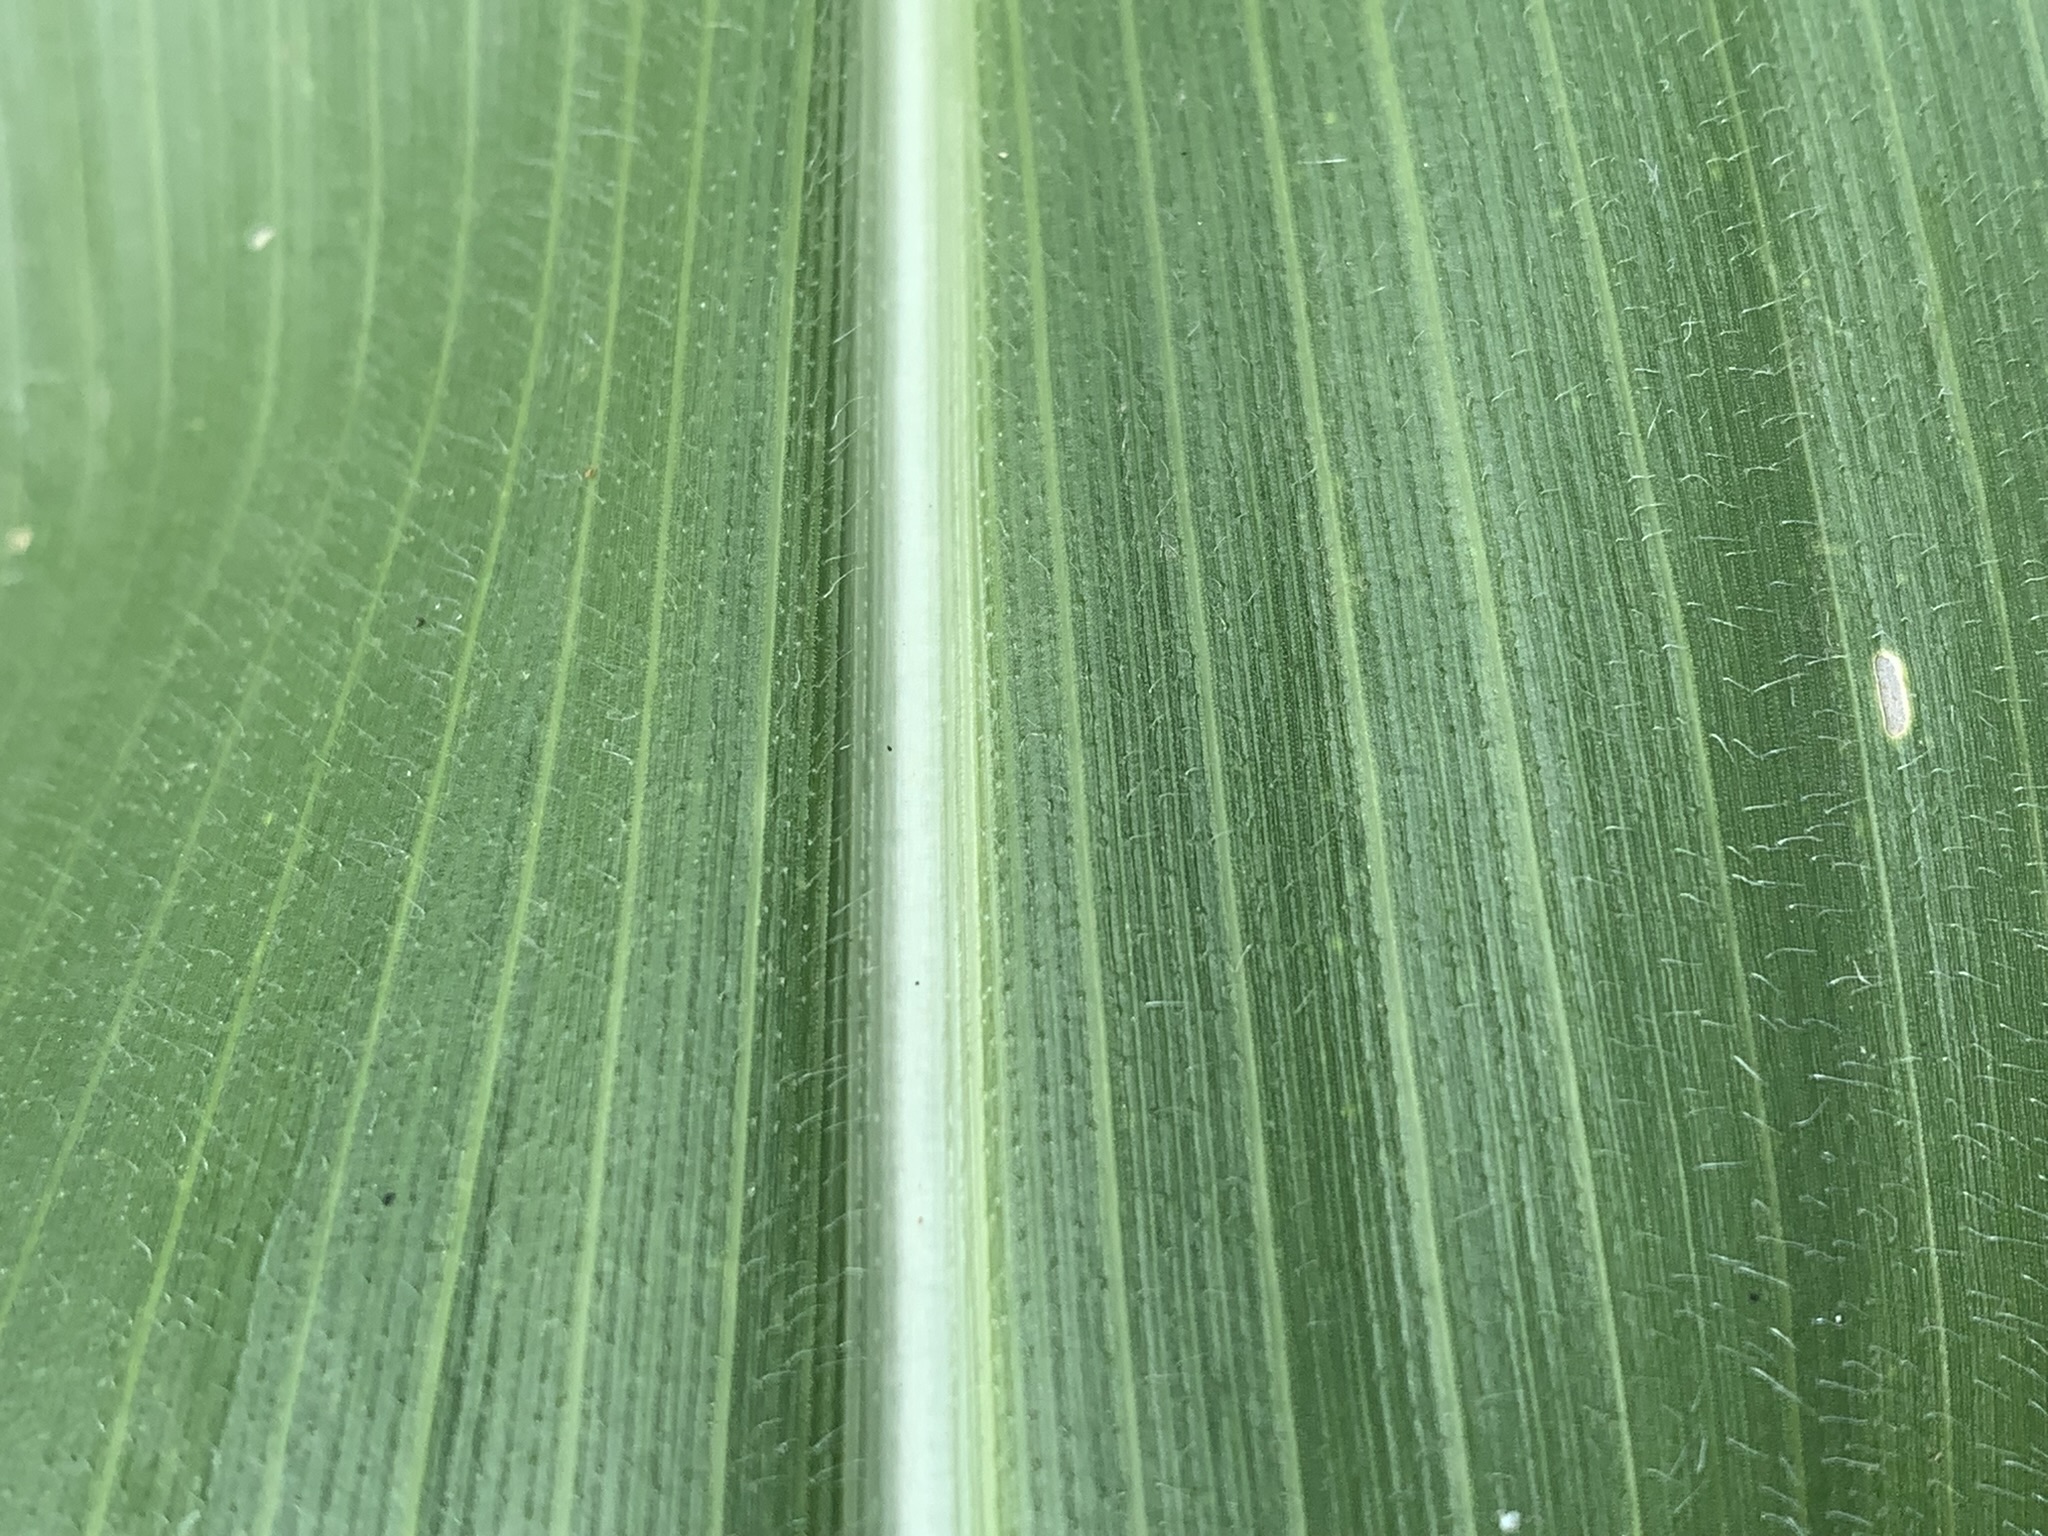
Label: Healthy